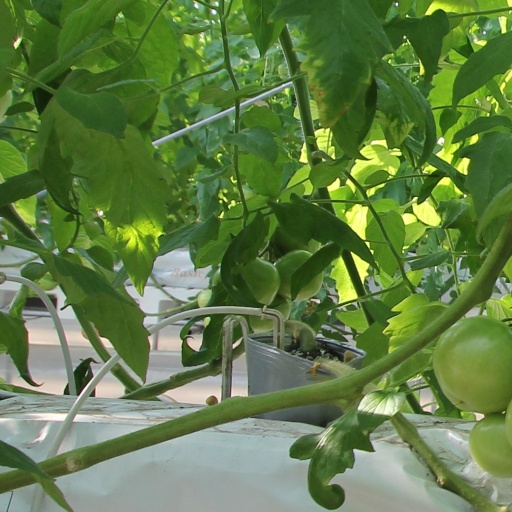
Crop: tomato